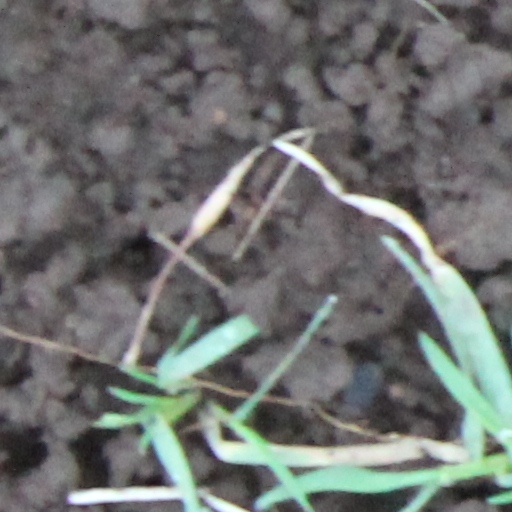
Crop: wheat